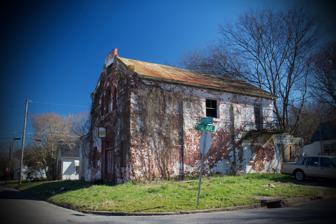
Building: Glen Addie Volunteer Hose Company Fire Hall
Country: United States of America
Year built: 1885
United States historic place Glen Addie Volunteer Hose Company Fire Hall U.S. National Register of Historic Places Location Fourth St. and Pine Ave., Anniston, Alabama Coordinates 33°38′55″N 85°50′12″W / 33.64861°N 85.83667°W / 33.64861; -85.83667 ( Glen Addie Volunteer Hose Company Fire Hall ) Area less than one acre Built 1885 Architectural style Romanesque, Early Richarsonian MPS Anniston MRA NRHP reference No. 85002738 Added to NRHP October 3, 1985 The Glen Addie Volunteer Hose Company Fire Hall , at Fourth St. and Pine Ave. in Anniston, Alabama , United States, was built in 1885.  It was listed on the National Register of Historic Places in 1985. It is an early Richardsonian Romanesque -style two-story brick building. References